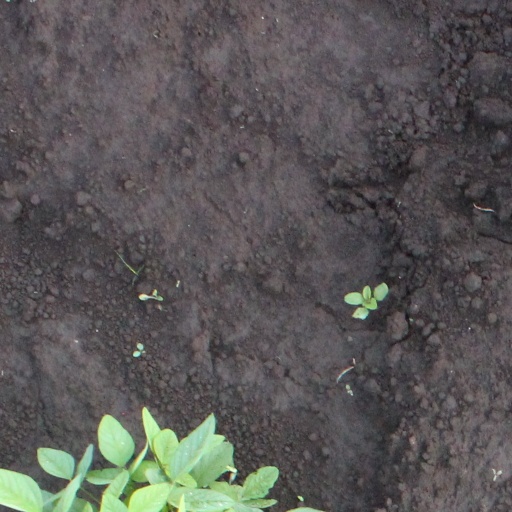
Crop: soybean